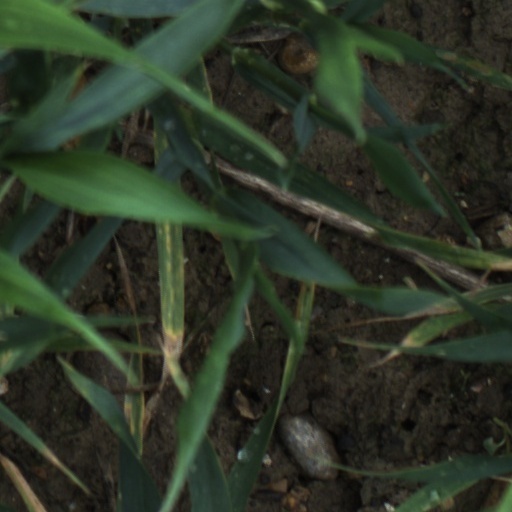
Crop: wheat